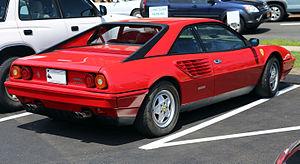
Les Ferrari Mondial sont des automobiles produites par Ferrari entre 1980 et 1993. Ces modèles partagent comme caractéristiques une configuration 2+2 des sièges, et l'utilisation d'un moteur V8 en position centrale arrière.